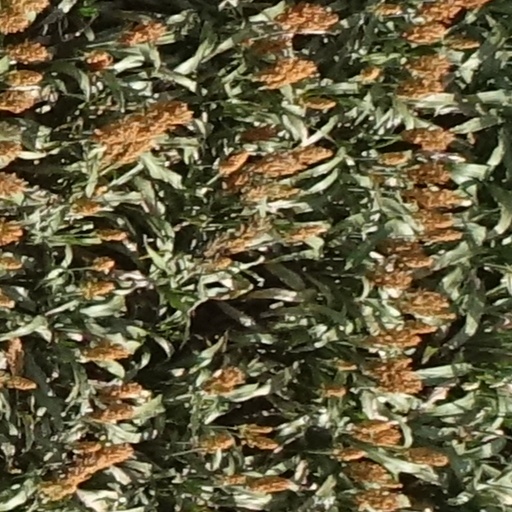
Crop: sorghum